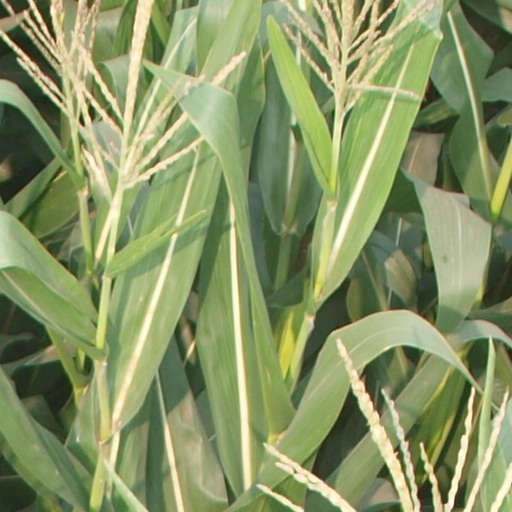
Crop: maize; corn